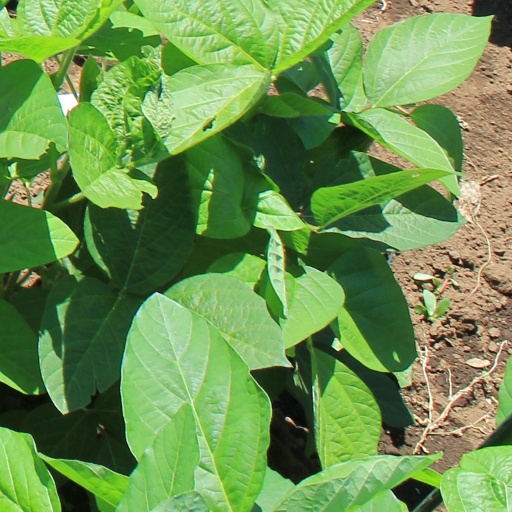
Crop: soybean